T-72

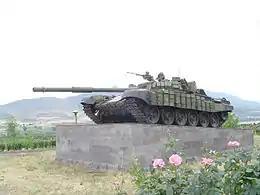
Memorial of a T-72 with ERA. The tank was advancing on Azerbaijani positions in Askeran when it hit a mine and its Armenian crew was killed in the resulting explosion. The tank was restored after the war.

The T-72 has a nuclear, biological, and chemical (NBC) protection system. The inside of both hull and turret is lined with a synthetic fabric made of boron compound, meant to reduce the penetrating radiation from neutron bomb explosions. The crew is supplied clean air via an air filter system. A slight over-pressure prevents entry of contamination via bearings and joints. Use of an autoloader for the main gun allows for more efficient forced smoke removal compared to traditional manually loaded ("pig-loader") tank guns, so NBC isolation of the fighting compartment can, in theory, be maintained indefinitely.